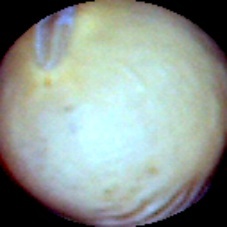
Label: Intact